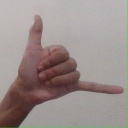
अक्षर: द